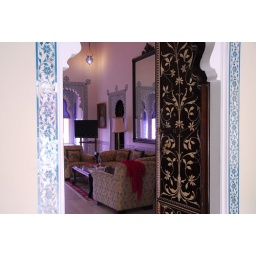
Ivory inlaid doors, hand ground inlaid glass around it